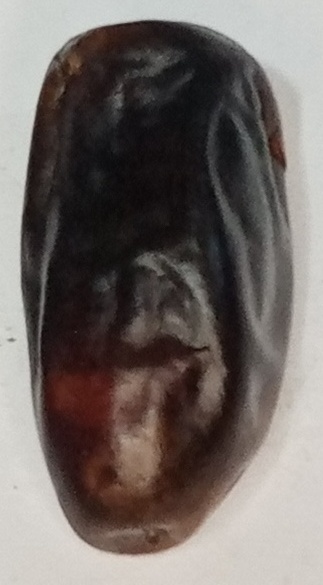
Variety: gajar
Size: small
Grade: grade-1